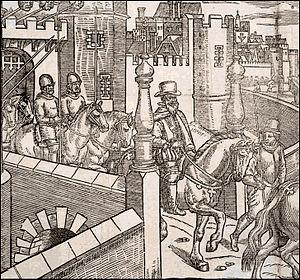
Henry Sidney, lord lieutenant d'Irlande, un courtisan et homme politique influent sous les règnes d'Henri VIII et d'Édouard VI. Ces deux souverains le gratifièrent d'importants fiefs, dont le manoir de Penshurst dans le comté de Kent, qui devint plus tard la résidence familiale de la famille Sidney. Henry grandit à la cour d'Henri VIII et fut page du prince Édouard, le futur roi Édouard VI. Il resta en faveur à la cour non seulement sous le règne d'Edward, mais aussi sous celui de Marie Iʳᵉ, et d'Élisabeth Iʳᵉ.
Sir Humphrey Gilbert est un officier et explorateur anglais qui servit sous le règne d'Élisabeth Iʳᵉ. Pionnier de la colonisation anglaise, il a, le premier, pris possession d'une terre au nom de la couronne d'Angleterre en Amérique du Nord. Il était, par sa mère, demi-frère de Walter Raleigh.